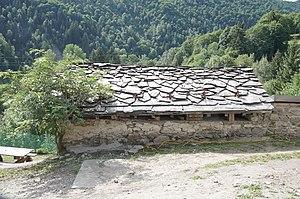
toit de lauze à Celliers sur le for banal
Celliers est une ancienne commune française du département de la Savoie. En 1972, la commune fusionne avec cinq autres communes pour former la commune de La Léchère.
Le col de la Madeleine est un col de montagne situé en Savoie en limites de la commune de Montgellafrey en Maurienne et de la commune de La Léchère, en Tarentaise. À 1 993 mètres, il marque le contact géologique entre le massif interne de la Vanoise et le massif de la Lauzière.